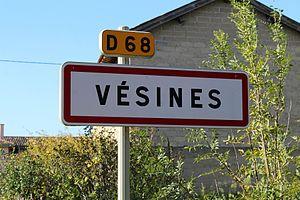
Panneau d'entrée dans le village de Vésines.
Vésines est une commune française située dans le département de l'Ain, en région Auvergne-Rhône-Alpes.